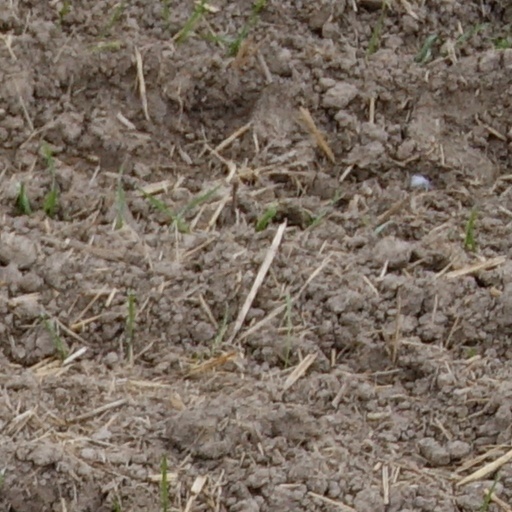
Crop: wheat